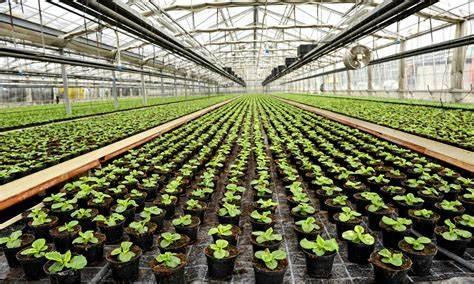
Sehemu ya mashambani iko wazi, yenye udongo wa mchanga wenye majani machache yaliokauka. Mto unaelekea upande wa kushoto, ukifuatana na njia ya mzunguko. Mbali kabisa kuna milima miwili inayopendeza ikifunika eneo lote. Hii ni mandhari nzuri sana.